Extinction Rebellion

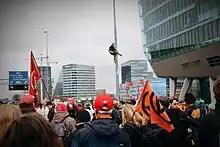
Member of the Extinction Rebellion Climbing Division high up on a pole to make arrest by the police more difficult

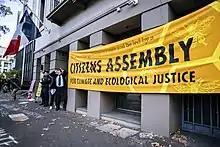
Extinction Rebellion Solidarity with the "French Citizens' Assembly on Climate"

Extinction Rebellion uses mass arrest as a tactic to generate attention to their cause by wasting police time and disrupting others. Extinction Rebellion's founders researched the histories of "the suffragettes, the Indian salt marchers, the civil rights movement and the Polish and East German democracy movements", who all used the tactic, and are applying their lessons to the climate crisis. Co-founder Roger Hallam has said "letters, emailing, marches don't work. You need about 400 people to go to prison. About two to three thousand people to be arrested."